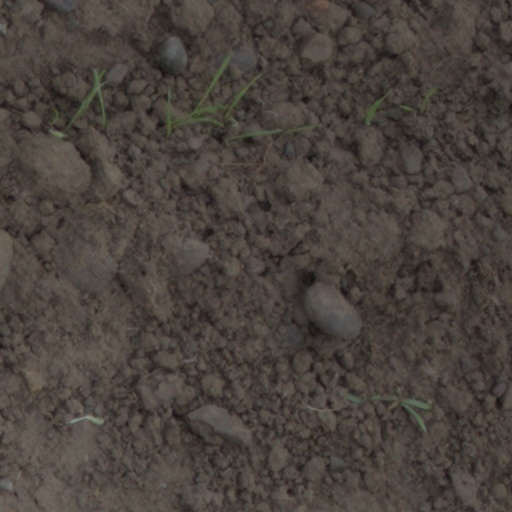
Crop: wheat